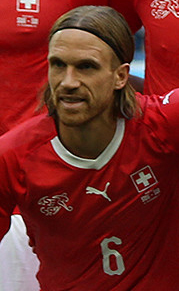
มิชชาเอล ลัง (นักฟุตบอล)

| name = มิชชาเอล ลัง
| fullname = มิชชาเอล ริโก ลัง
| image = Switzerland national football team World Cup 2018 (cropped).jpg
| caption = ลังกับฟุตบอลทีมชาติสวิตเซอร์แลนด์|สวิตเซอร์แลนด์ในฟุตบอลโลก 2018
| birth_place = Egnach|เอกนัค สวิตเซอร์แลนด์
| height = 1.85 เมตร
| position = กองหลัง
| currentclub = สโมสรฟุตบอลบาเซิล|บาเซิล
| clubnumber = 5
| youthyears1 = 2000–2006
| youthclubs1 = FC St. Gallen|ซังคท์กัลเลิน
| years1 = 2006–2011
| clubs1 = FC St. Gallen|ซังคท์กัลเลิน
| caps1 = 57
| goals1 = 3
| years2 = 2011–2015
| clubs2 = กราสฮอปเปอร์คลับซูริก|กราสฮอปเปอร์
| caps2 = 127
| goals2 = 12
| years3 = 2015–2018
| clubs3 = สโมสรฟุตบอลบาเซิล|บาเซิล
| caps3 = 87
| goals3 = 16
| years4 = 2018–2021
| clubs4 = โบรุสซีอาเมินเชินกลัทบัค
| caps4 = 17
| goals4 = 1
| years5 = 2019–2020
| clubs5 = → เอ็สเฟา แวร์เดอร์เบรเมิน|แวร์เดอร์เบรเมิน (ยืม)
| caps5 = 9
| goals5 = 0
| years6 = 2021–
| clubs6 = สโมสรฟุตบอลบาเซิล|บาเซิล
| caps6 = 23
| goals6 = 4
| nationalyears1 = 2005–2007
| nationalteam1 = ฟุตบอลทีมชาติสวิตเซอร์แลนด์รุ่นอายุไม่เกิน 16 ปี|สวิตเซอร์แลนด์ รุ่นไม่เกิน 16 ปี
| nationalcaps1 = 11
| nationalgoals1 = 1
| nationalyears2 = 2007–2008
| nationalteam2 = ฟุตบอลทีมชาติสวิตเซอร์แลนด์รุ่นอายุไม่เกิน 17 ปี|สวิตเซอร์แลนด์ รุ่นไม่เกิน 17 ปี
| nationalcaps2 = 19
| nationalgoals2 = 2
| nationalyears3 = 2008–2009
| nationalteam3 = ฟุตบอลทีมชาติสวิตเซอร์แลนด์รุ่นอายุไม่เกิน 18 ปี|สวิตเซอร์แลนด์ รุ่นไม่เกิน 18 ปี
| nationalcaps3 = 7
| nationalgoals3 = 0
| nationalyears4 = 2009–2010
| nationalteam4 = ฟุตบอลทีมชาติสวิตเซอร์แลนด์รุ่นอายุไม่เกิน 19 ปี|สวิตเซอร์แลนด์ รุ่นไม่เกิน 19 ปี
| nationalcaps4 = 16
| nationalgoals4 = 3
| nationalyears5 = 2010–2012
| nationalteam5 = ฟุตบอลทีมชาติสวิตเซอร์แลนด์รุ่นอายุไม่เกิน 20 ปี|สวิตเซอร์แลนด์ รุ่นไม่เกิน 20 ปี
| nationalcaps5 = 11
| nationalgoals5 = 3
| nationalyears6 = 2013–
| nationalteam6 = ฟุตบอลทีมชาติสวิตเซอร์แลนด์|สวิตเซอร์แลนด์
| nationalcaps6 = 31
| nationalgoals6 = 3
มิชชาเอล ริโก ลัง (เกิดวันที่ 8 กุมภาพันธ์ ค.ศ. 1991) เป็นนักฟุตบอลชาวสวิสที่เล่นในตำแหน่งกองหลังให้กับโบรุสซีอาเมินเชินกลัทบัค และฟุตบอลทีมชาติสวิตเซอร์แลนด์|ทีมชาติสวิตเซอร์แลนด์
== ทีมชาติ ==
ลังลงเล่นให้กับฟุตบอลทีมชาติสวิตเซอร์แลนด์|ทีมชาติสวิตเซอร์แลนด์ครั้งแรกเมื่อวันที่ 14 สิงหาคม ค.ศ. 2013 ในนัดกระชับมิตรที่พบกับฟุตบอลทีมชาติบราซิล|บราซิล เขาลงเล่นเป็นตัวสำรองในช่วงครึ่งหลังแทนที่ชเต็ฟฟัน ลิชท์ชไตเนอร์ ช่วยให้ทีมเอาชนะไปได้ 1–0 ต่อมาเขาทำประตูแรกในนามทีมชาติเมื่อวันที่ 11 ตุลาคม ในนัดที่เอาชนะฟุตบอลทีมชาติแอลเบเนีย|แอลเบเนีย 2–1 ในฟุตบอลโลก 2014 รอบคัดเลือก ชัยชนะครั้งนี้ทำให้สวิตเซอร์แลนด์ผ่านไปเล่นในฟุตบอลโลก 2014 รอบสุดท้าย ซึ่งในรายการนั้น เขามีชื่อติด 1 ใน 23 คน เขาได้ลงเล่นเพียงนัดเดียวในรอบแบ่งกลุ่มนัดสุดท้ายที่พบกับฟุตบอลทีมชาติฮอนดูรัส|ฮอนดูรัส ท้ายที่สุดแล้ว สวิตเซอร์แลนด์ตกรอบ 16 ทีมสุดท้ายด้วยการพ่ายแพ้ต่อฟุตบอลทีมชาติอาร์เจนตินา|อาร์เจนตินา
เขามีชื่อติด 1 ใน 23 คนสำหรับการแข่งขันฟุตบอลโลก 2018 รอบสุดท้าย เขาได้รับใบแดงจนถูกไล่ออกจากสนามในรอบ 16 ทีมสุดท้าย นัดที่พ่ายแพ้ต่อฟุตบอลทีมชาติสวีเดน|สวีเดน 1–0
== เกียรติประวัติ ==
กราสฮอปเปอร์
* สวิสคัพ: 2012–13
บาเซิล
* สวิสซูเปอร์ลีก: 2015–16, 2016–17
* สวิสคัพ: 2016–17
== อ้างอิง ==
== แหล่งข้อมูลอื่น==
* Profile on the Swiss Football League homepage
Navboxes colour
|title = ทีมชาติสวิตเซอร์แลนด์
|bg = red
|fg = white
|bordercolor = #CC0000
หมวดหมู่:กองหลังฟุตบอล
หมวดหมู่:นักฟุตบอลชาวสวิส
หมวดหมู่:นักฟุตบอลทีมชาติสวิตเซอร์แลนด์
หมวดหมู่:ผู้เล่นกราสฮอปเปอร์คลับซูริก
หมวดหมู่:ผู้เล่นสโมสรฟุตบอลบาเซิล
หมวดหมู่:ผู้เล่นโบรุสซีอาเมินเชินกลัทบัค
หมวดหมู่:ผู้เล่นเอ็สเฟา แวร์เดอร์เบรเมิน
หมวดหมู่:ผู้เล่นในสวิสซูเปอร์ลีก
หมวดหมู่:ผู้เล่นในบุนเดิสลีกา
หมวดหมู่:ผู้เล่นในฟุตบอลโลก 2014
หมวดหมู่:ผู้เล่นในฟุตบอลชิงแชมป์แห่งชาติยุโรป 2016
หมวดหมู่:ผู้เล่นในฟุตบอลโลก 2018
หมวดหมู่:บุคคลจากรัฐทัวร์เกา